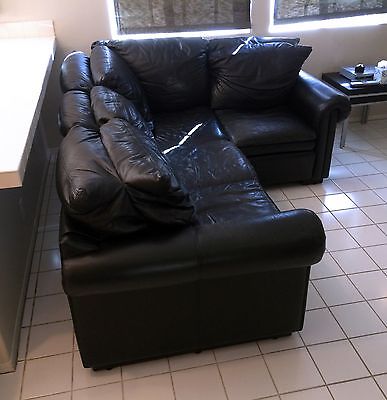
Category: sofa